Greet Minnen

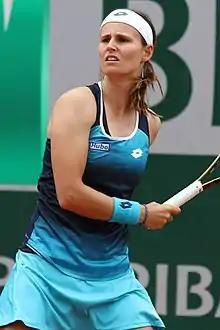
Minnen at the 2022 French Open

Minnen has career-high WTA rankings of world No. 59 in singles and No. 45 in doubles, achieved on 16 October 2023 and on 8 January 2024, respectively.